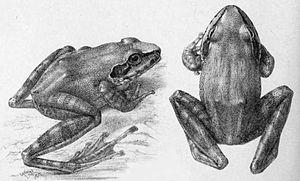
Raorchestes beddomii
Raorchestes beddomii est une espèce d'amphibiens de la famille des Rhacophoridae.